Palembang pitis

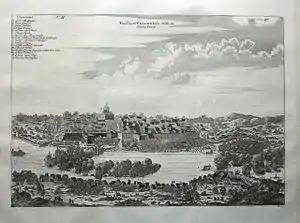
Walled city of Palembang circa 1659.

Palembang, like Banten, had become an independent sultanate when the Demak Sultanate declined following the death of Sultan Trenggana in 1546. Thereafter from the 1560s to 1620s, Palembang became an active trade participant in two key products of the region, pepper and tin. During the course of this trade, coins from various local sultanates circulated in Palembang, namely Banten, Siak, Kampar and Jambi, in addition to Chinese cash coins which had already been circulating in the archipelago. Palembang's earliest coinage date from this period, which were tin imitation of Chinese cash with Chinese characters phonetically rendering "" or "sultan" into "panglân" (邦闌) and "sútan" (史丹) respectively, dated between 1600 and 1658. This was followed by an issue with Jawi inscription reading "'alamat sulṭan" (علامت سلطان), dated between 1658 and 1710. The second half of the 17th century saw increasing monopoly of the Dutch East Indies Company (VOC) in the pepper and tin trade. This severely undermined the regional trading network and undermined the prosperity of local sultanates. Local coins became scarce in Palembang, with the exception of coins minted at Palembang itself. Beside the pitis, the early 18th century also saw the release of the VOC duiten and Spanish dollar, which also circulated in Palembang.